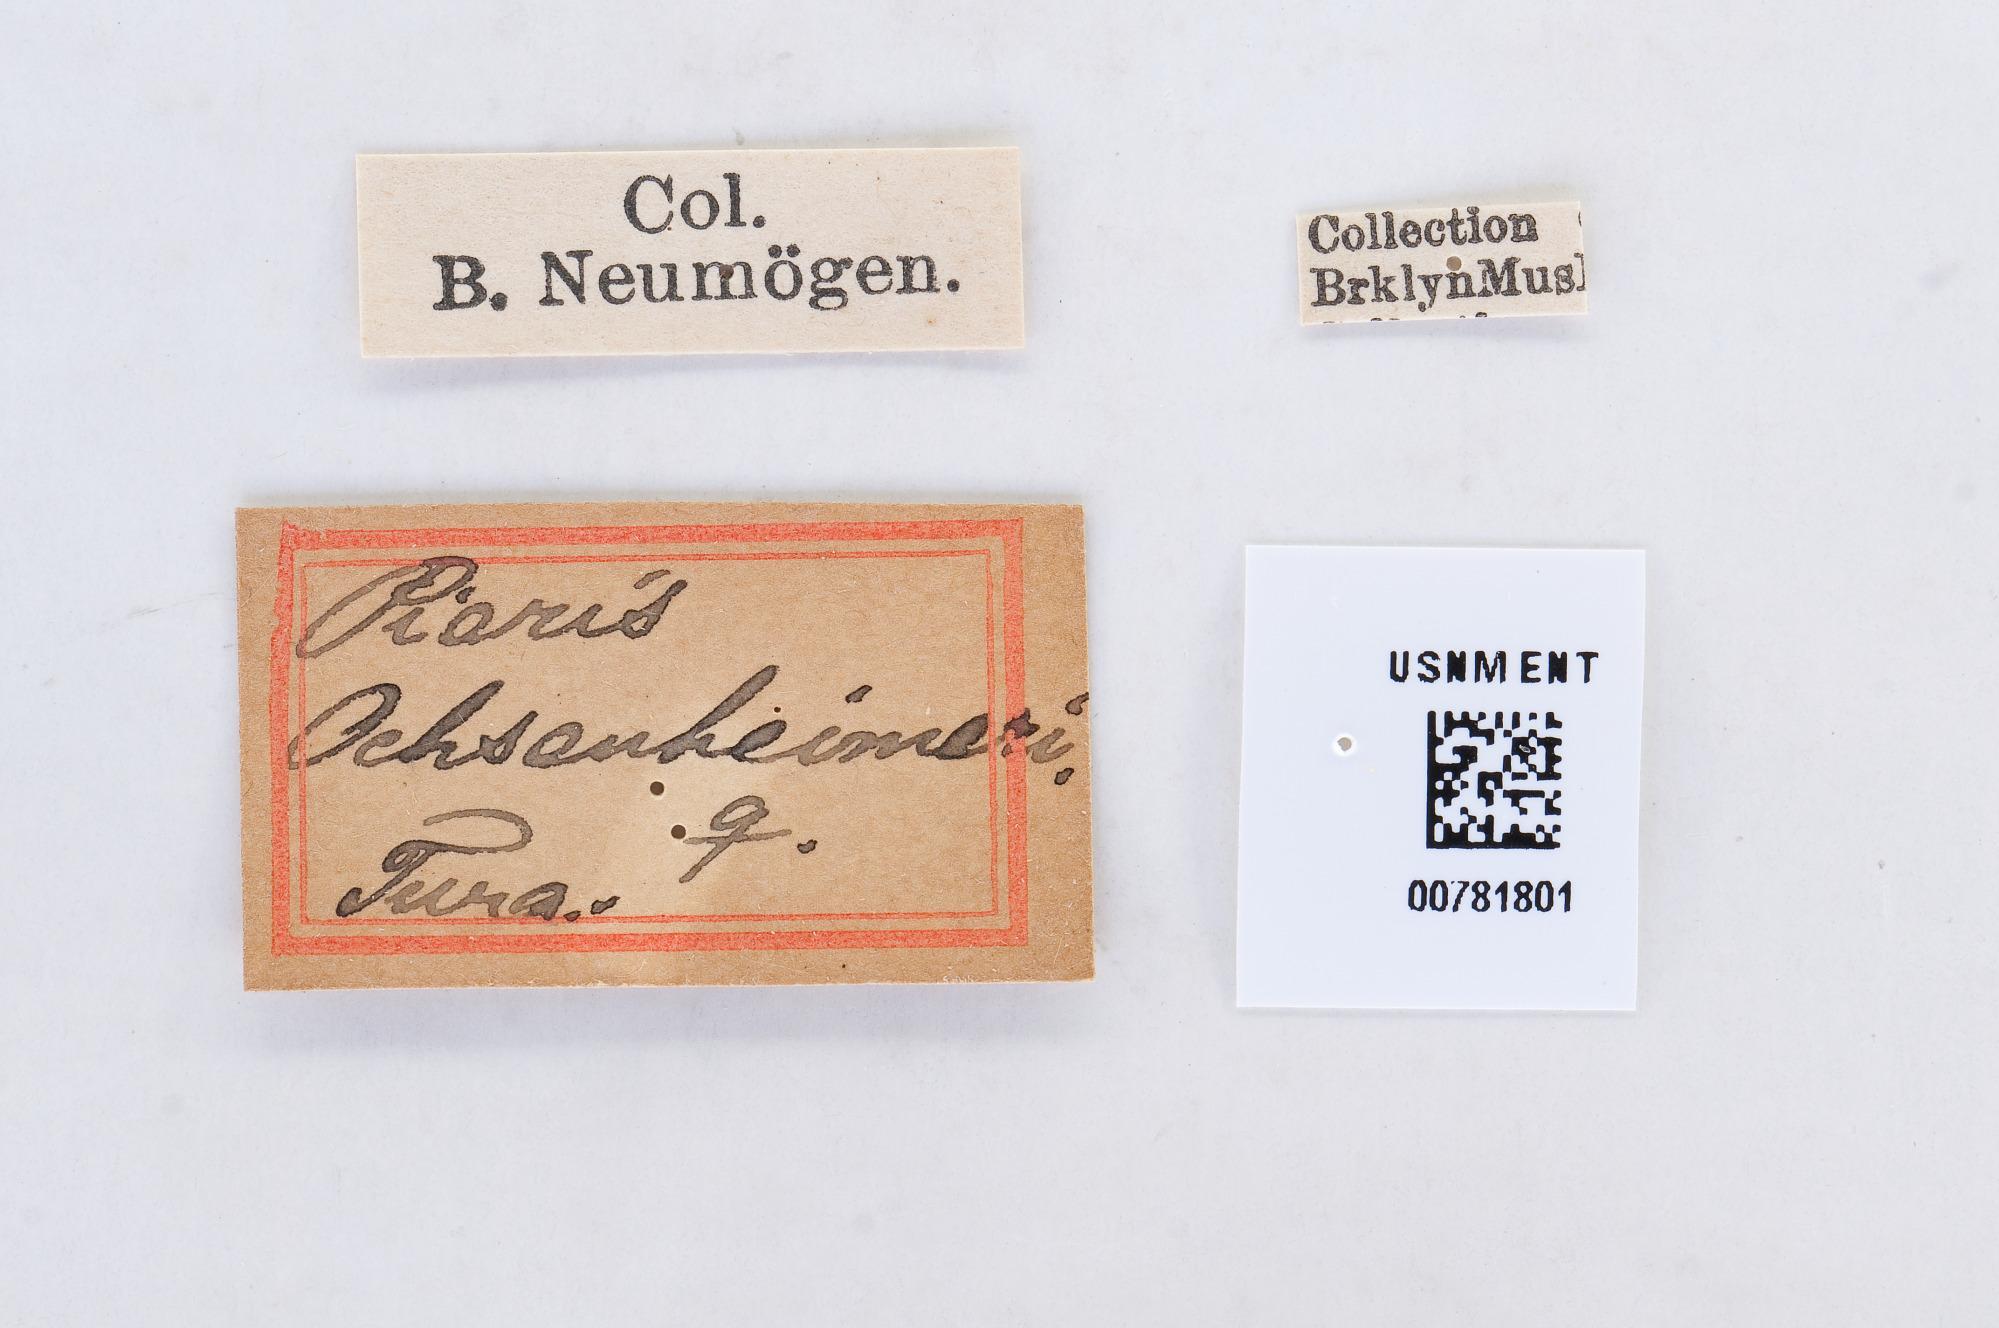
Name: Pieris ochsenheimeri
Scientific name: Pieris ochsenheimeri
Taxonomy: Animalia, Arthropoda, Hexapoda, Insecta, Lepidoptera, Pieridae, Pierinae